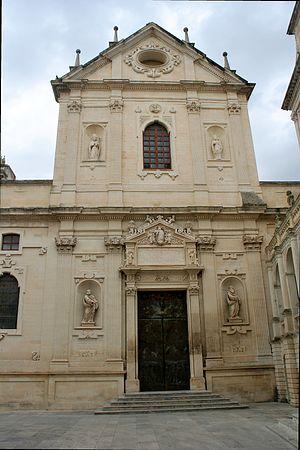
Façade ouest qui devrait être la façade principale mais, qui ne donnant pas de plain-pied sur la place, est détrônée par la façade nord, plus ouvragée et par laquelle on accède à l'édifice. Italiano: Duomo-Prospetto principale. 中文: 立面.
La liste des évêques et archevêques de Lecce recense les noms des évêques qui se sont succédé sur le siège épiscopal de Lecce dans les Pouilles, en Italie depuis la création du diocèse de Lecce en 1057. Le 20 octobre 1980, le diocèse devient archidiocèse de Lecce.
Le dôme de Lecce est la cathédrale de la ville de Lecce dans la région des Pouilles en Italie. C'est l'une des cathédrales les plus importantes d'Italie du Sud tant par son rôle de métropole religieuse de la région que par la richesse de son patrimoine artistique. Dédiée à l'Assomption de Sainte Marie, elle est le siège d'un archevêché métropolitain. Le Dôme se distingue par son architecture baroque exceptionnelle du XVIIᵉ siècle, son campanile de 70 mètres de haut et par la place, baroque aussi, sur laquelle elle donne et qui est l'une des plus belles places d'Italie en même temps qu'un chef d'œuvre de composition monumentale.